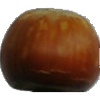
Label: nut_forest